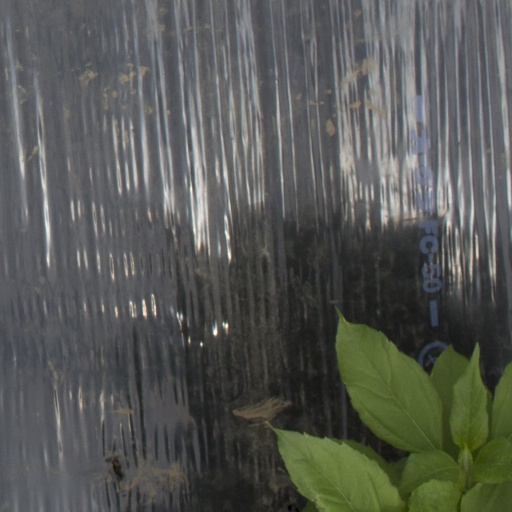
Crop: Jerusalem artichoke